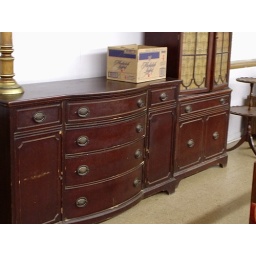
this was in the dining room at my grandparents' home